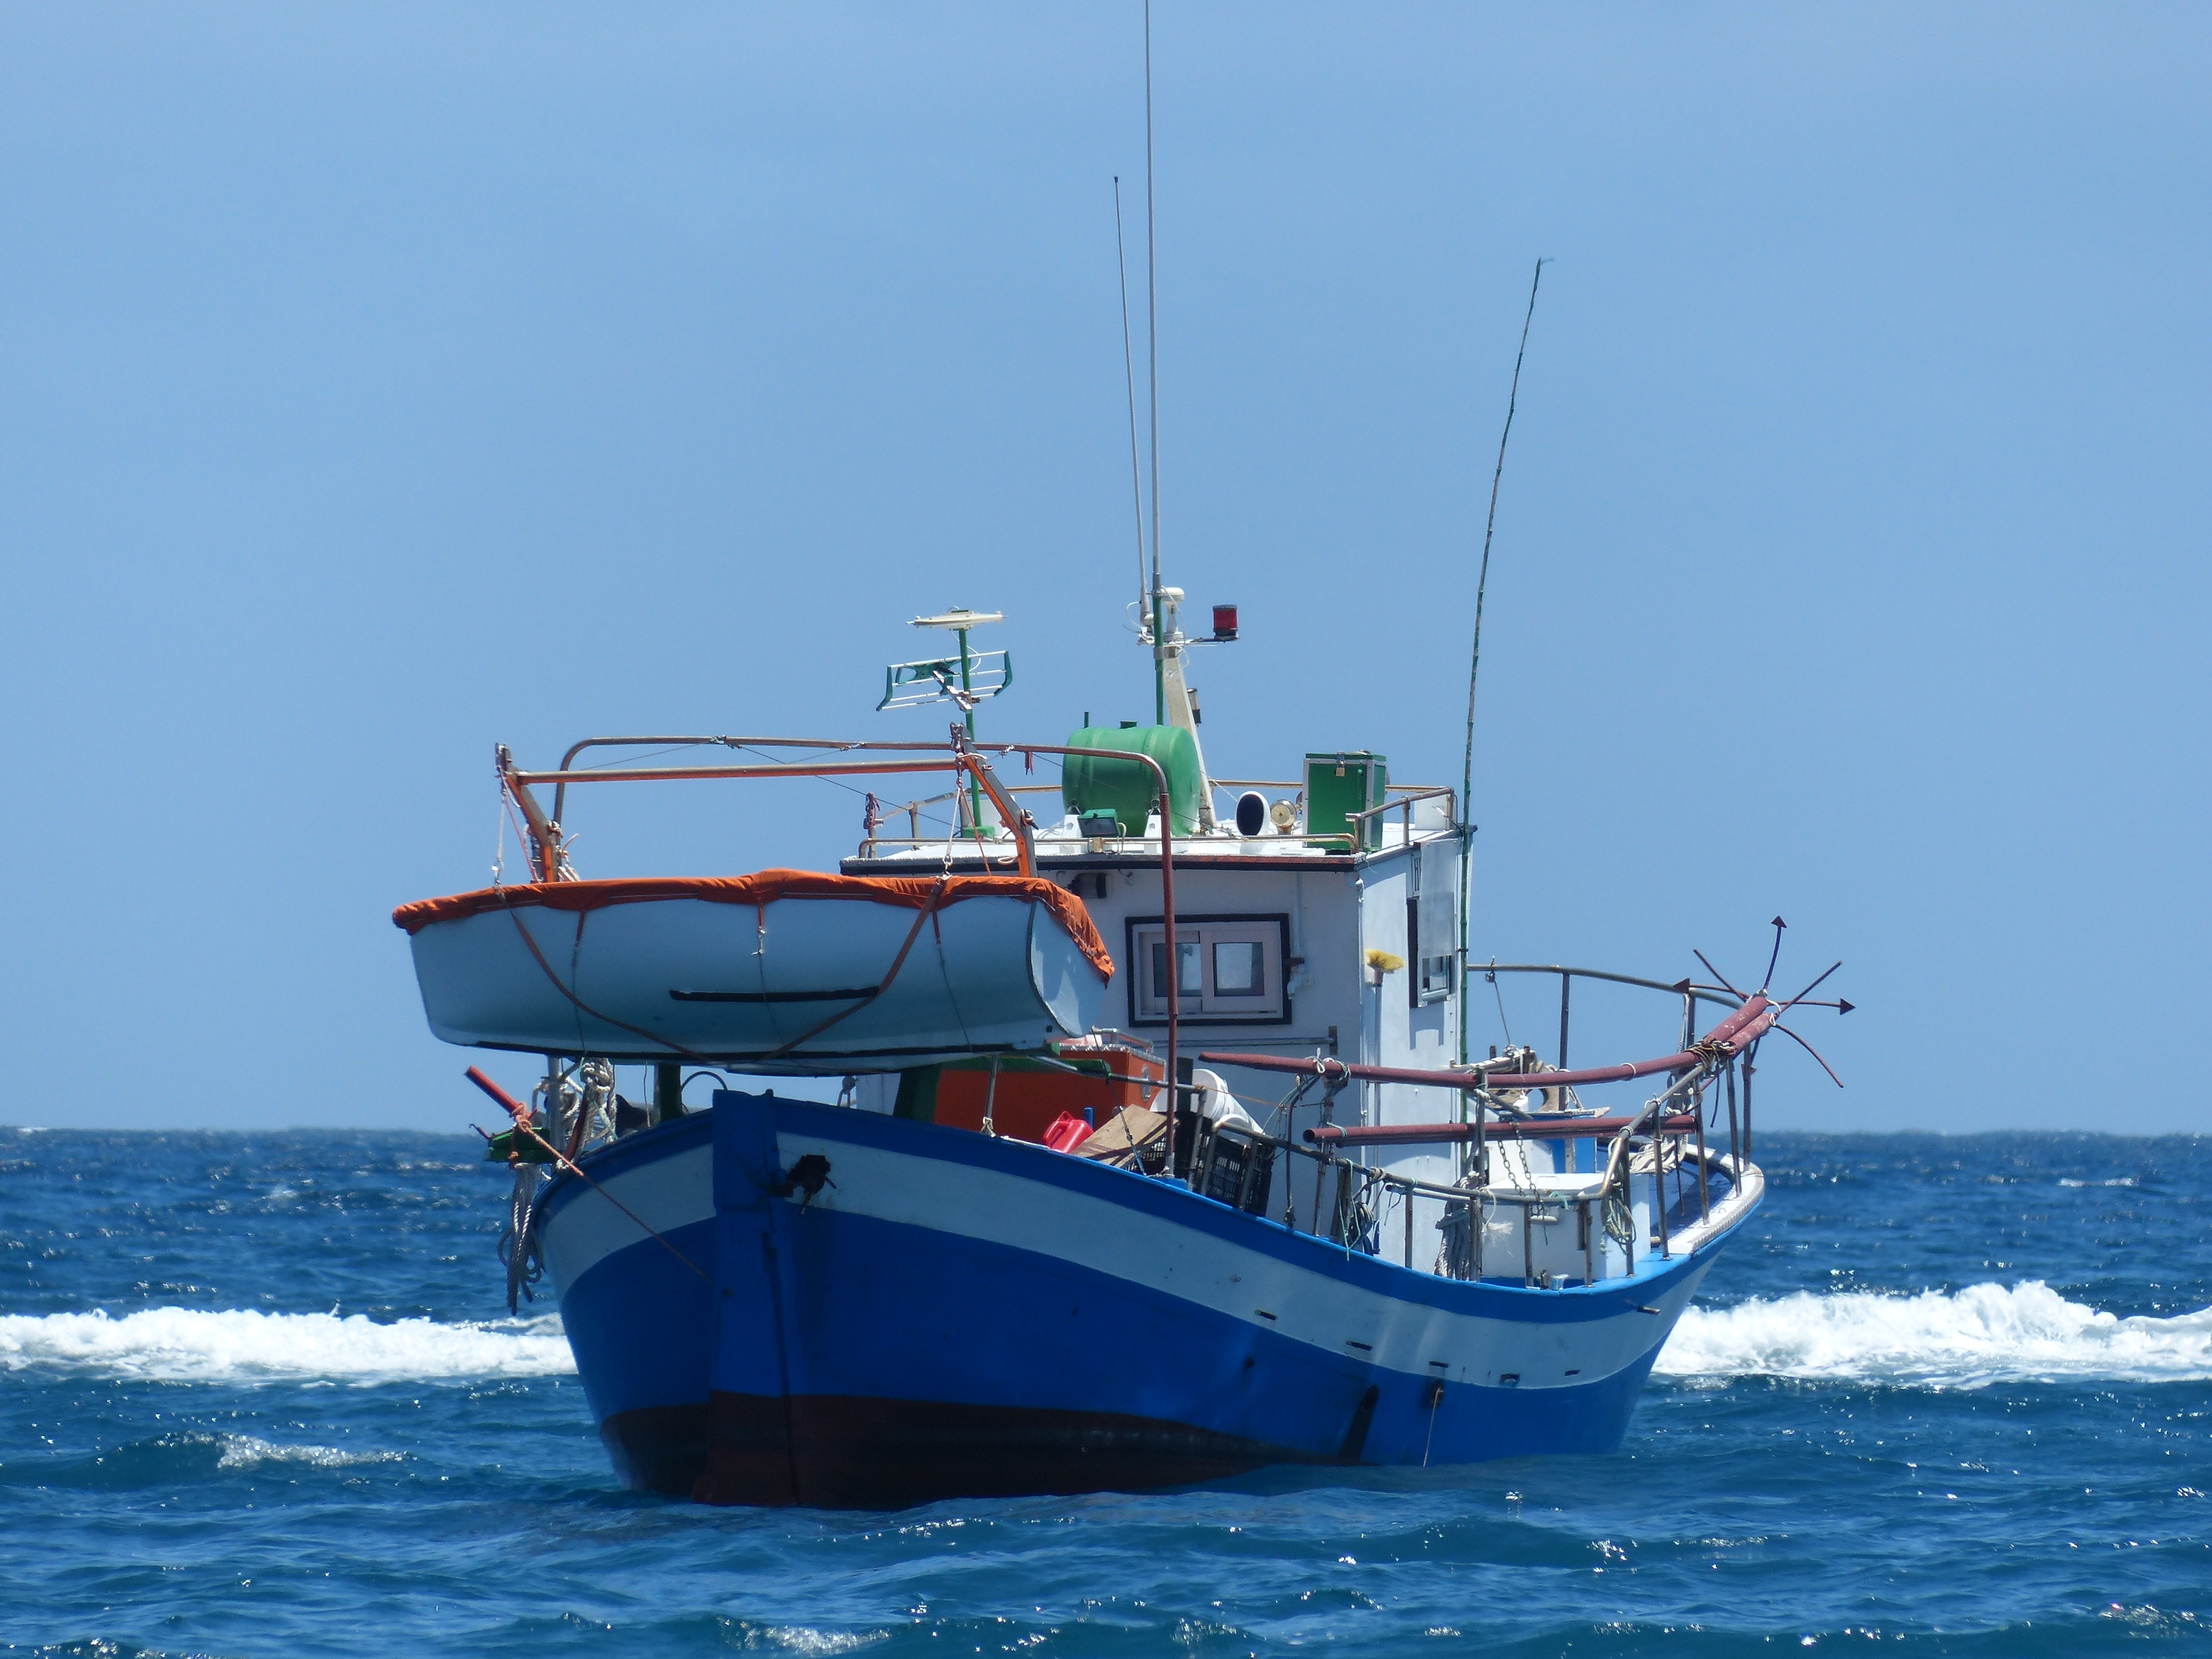
sea, coast, ocean, boat, ship, boot, vehicle, fishing, bay, boating, watercraft, fishing vessel, fisheries, pilot boat, fishing trawler, fishing activities